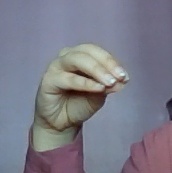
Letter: ha